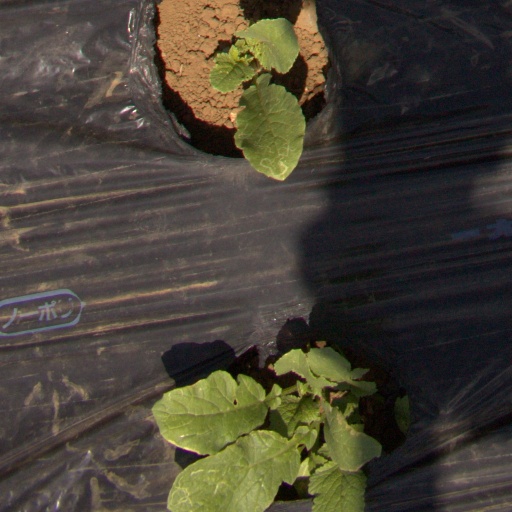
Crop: Jerusalem artichoke